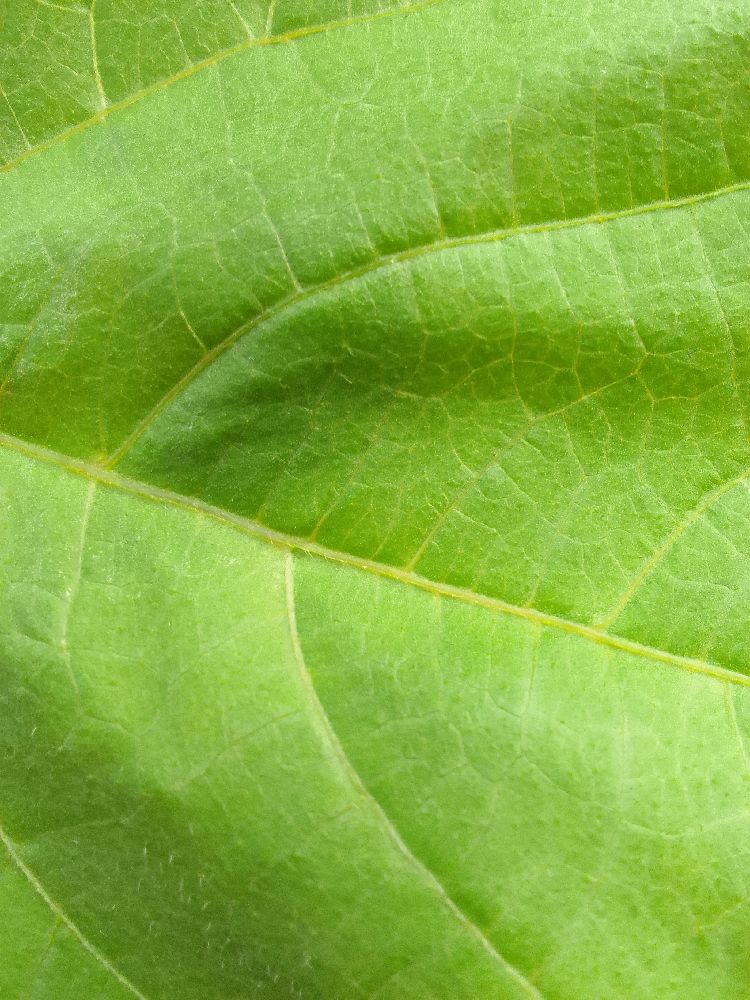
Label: healthy